David DeCastro

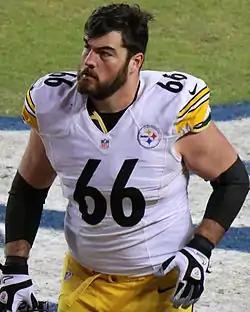
DeCastro with the Pittsburgh Steelers in 2016

David William DeCastro (born January 11, 1990) is an American former professional football player who was a guard for nine seasons with the Pittsburgh Steelers of the National Football League (NFL). He played college football for the Stanford Cardinal, earning unanimous All-American honors. He was selected by the Pittsburgh Steelers in the first round of the 2012 NFL draft, and he was considered one of the best guard prospects available. He was a six-time Pro Bowl selection with the Steelers.